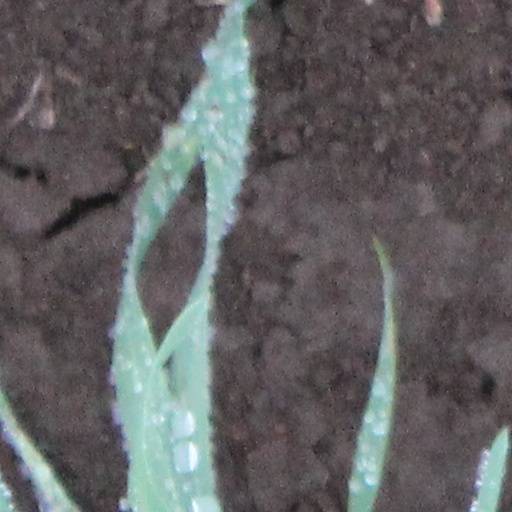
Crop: wheat